Canoe polo

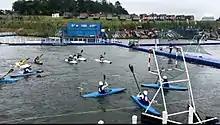
Junior World Championship, Belfast, 2022

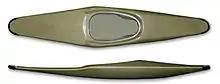
Canoe polo kayak

The game is often described as a combination of water polo, basketball and kayaking. The tactics and playing of the game are not unlike basketball or water polo but with the added complexity of the boats, which can be used to tackle an opposition player in possession of the ball, or jostle for position within 6 meters of the goal.